Answer in natural language. How many Fridges are visible in the scene? Choose between the following options: 1, 3, 2, 4 or 0
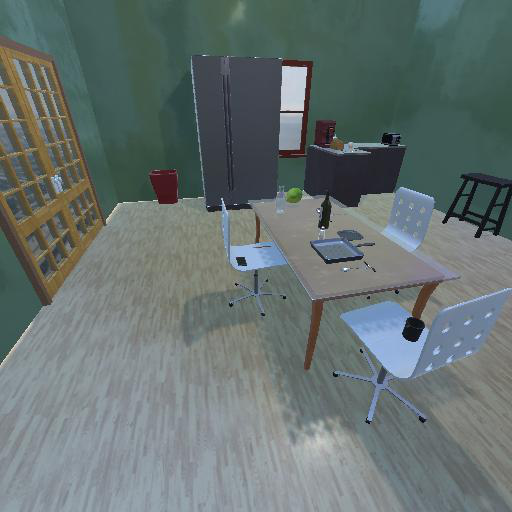
<answer>1</answer>